Curculionidae

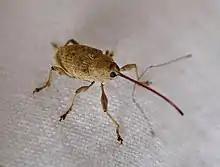
"Curculio elephas"

Although pesticide resistance hasn't historically been an issue with these insects, recently a mutation was discovered in association with the voltage-gated sodium channel in the species "Sitophilus zeamais", indicating there is a lot to learn about how these insects adapt to changing environments.